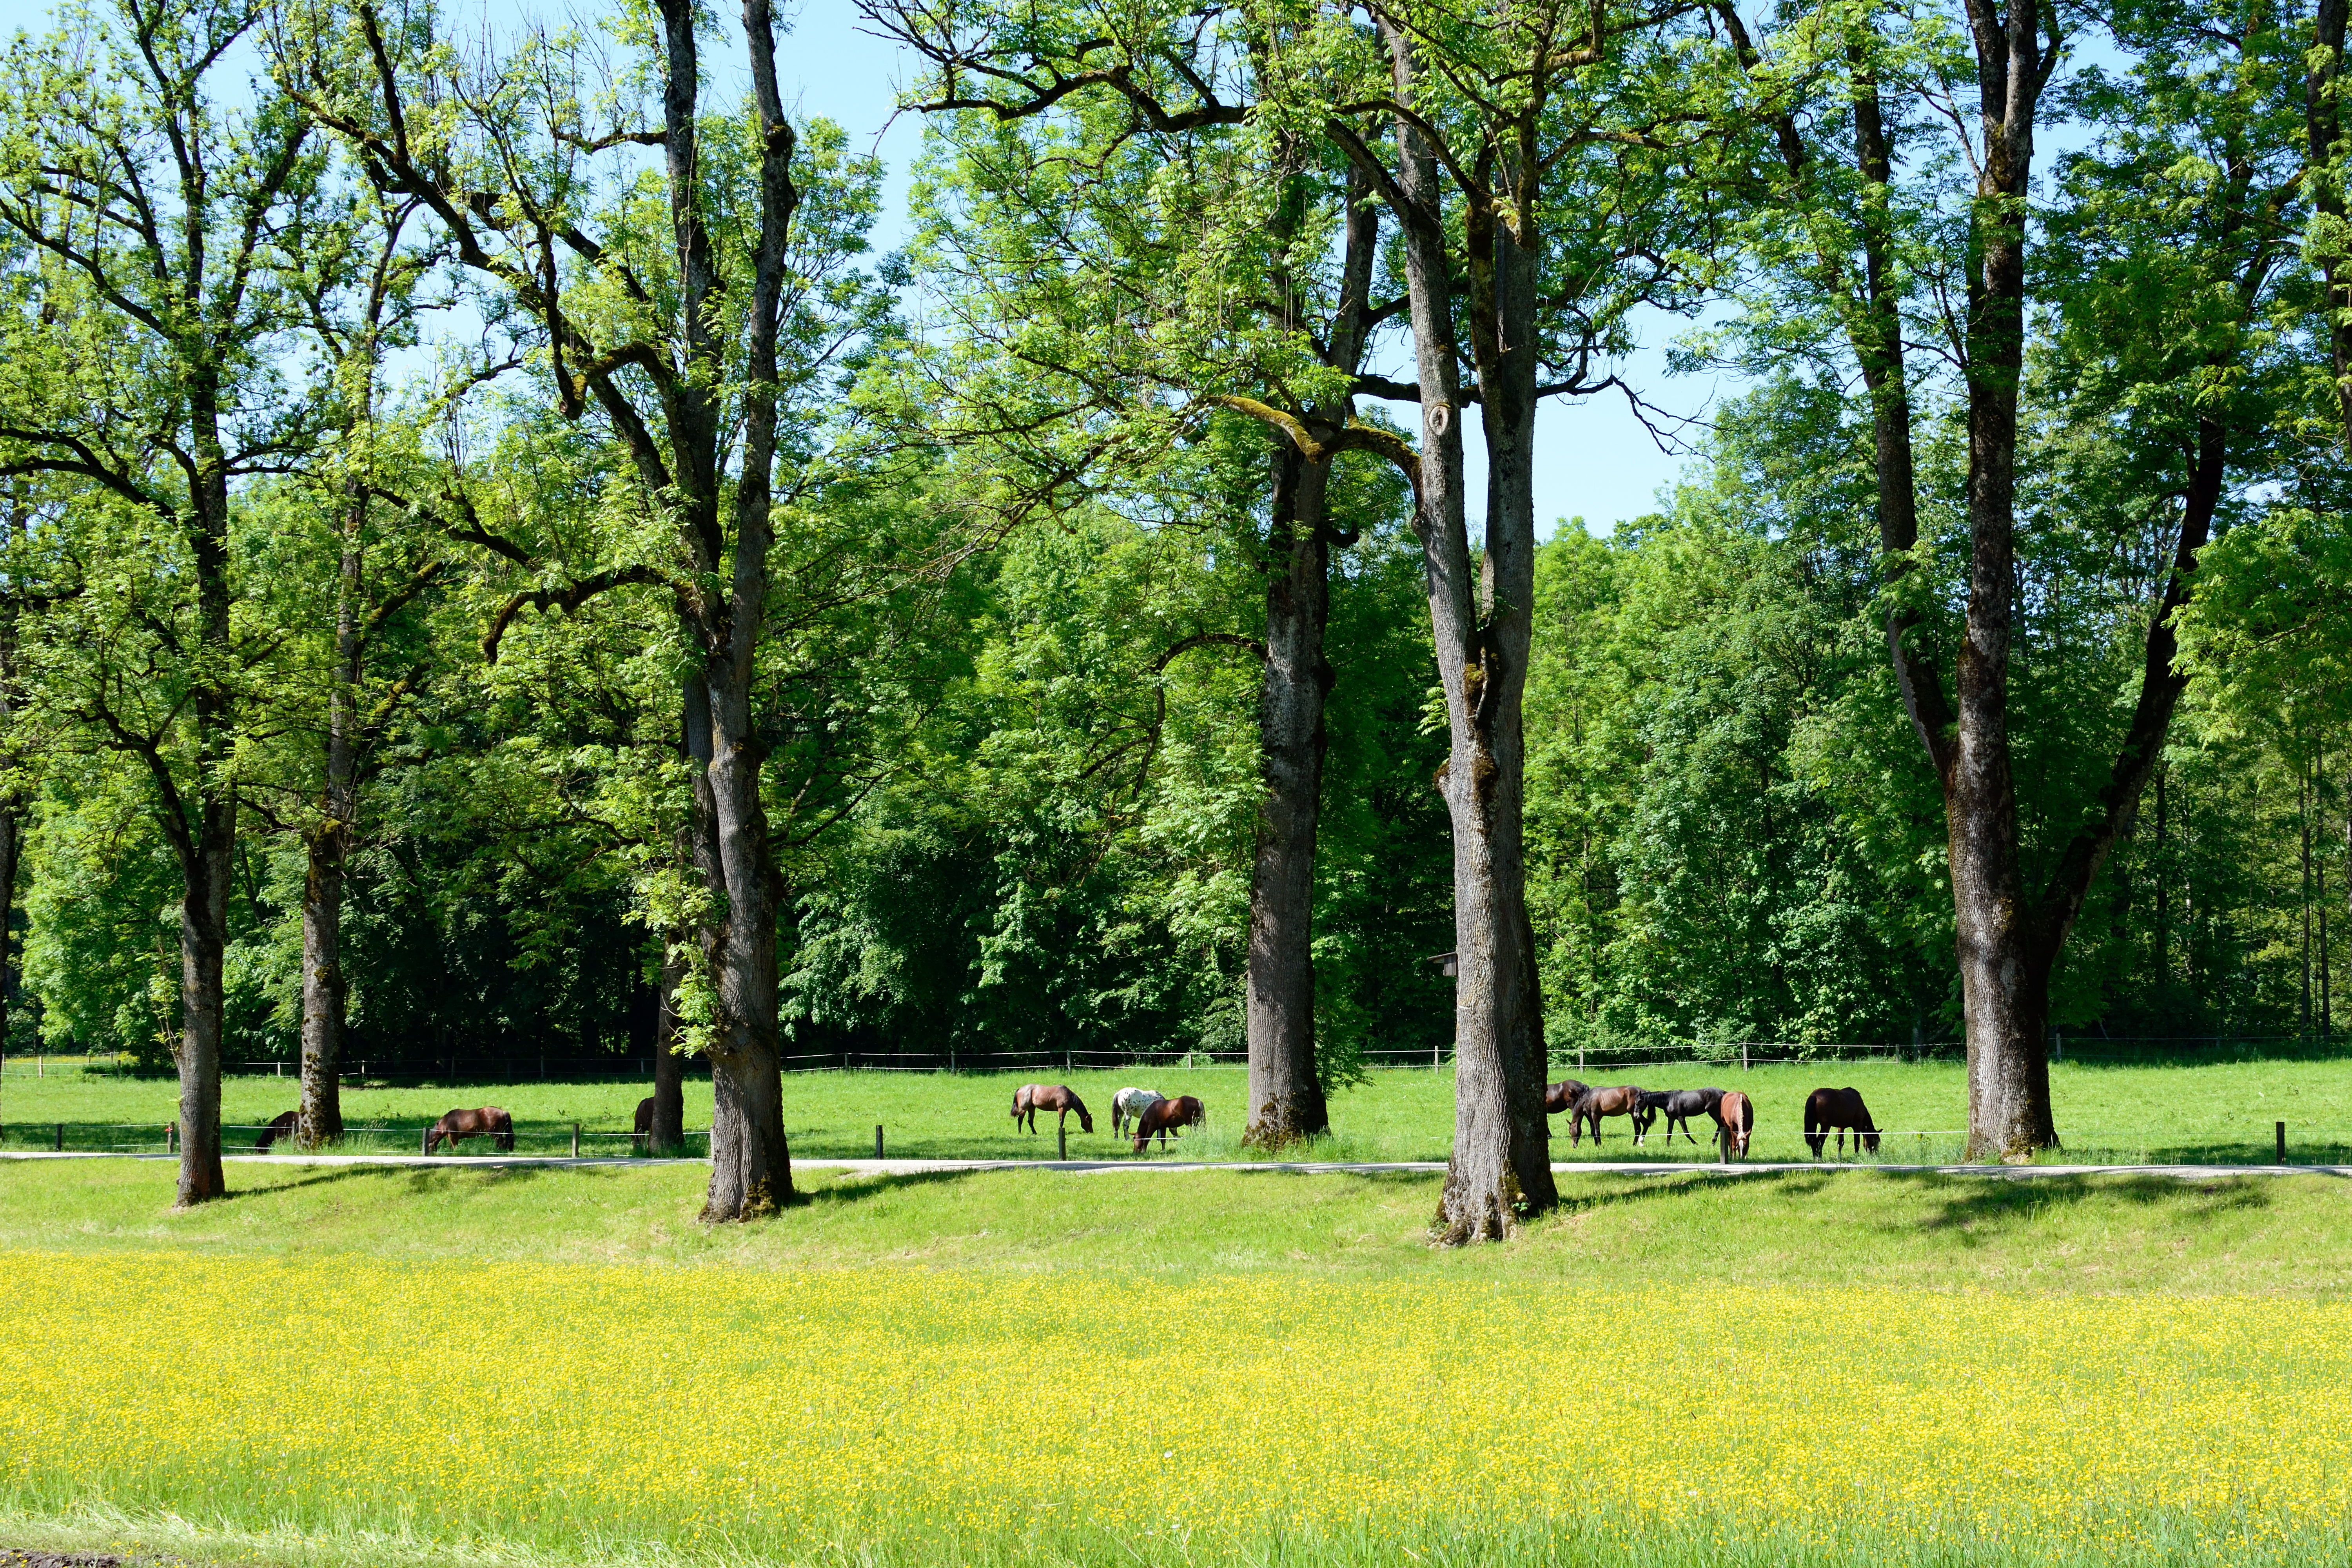
tree, nature, forest, grass, plant, lawn, meadow, flower, spring, green, pasture, park, backyard, botany, garden, trees, horses, avenue, woodland, habitat, away, ecosystem, flowering plant, tree lined avenue, natural environment, woody plant, land plant